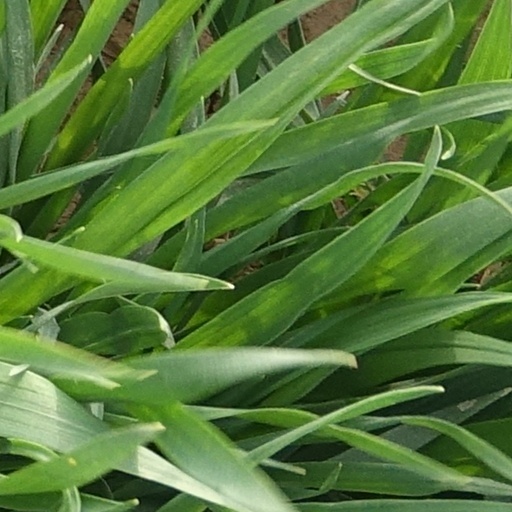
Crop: wheat